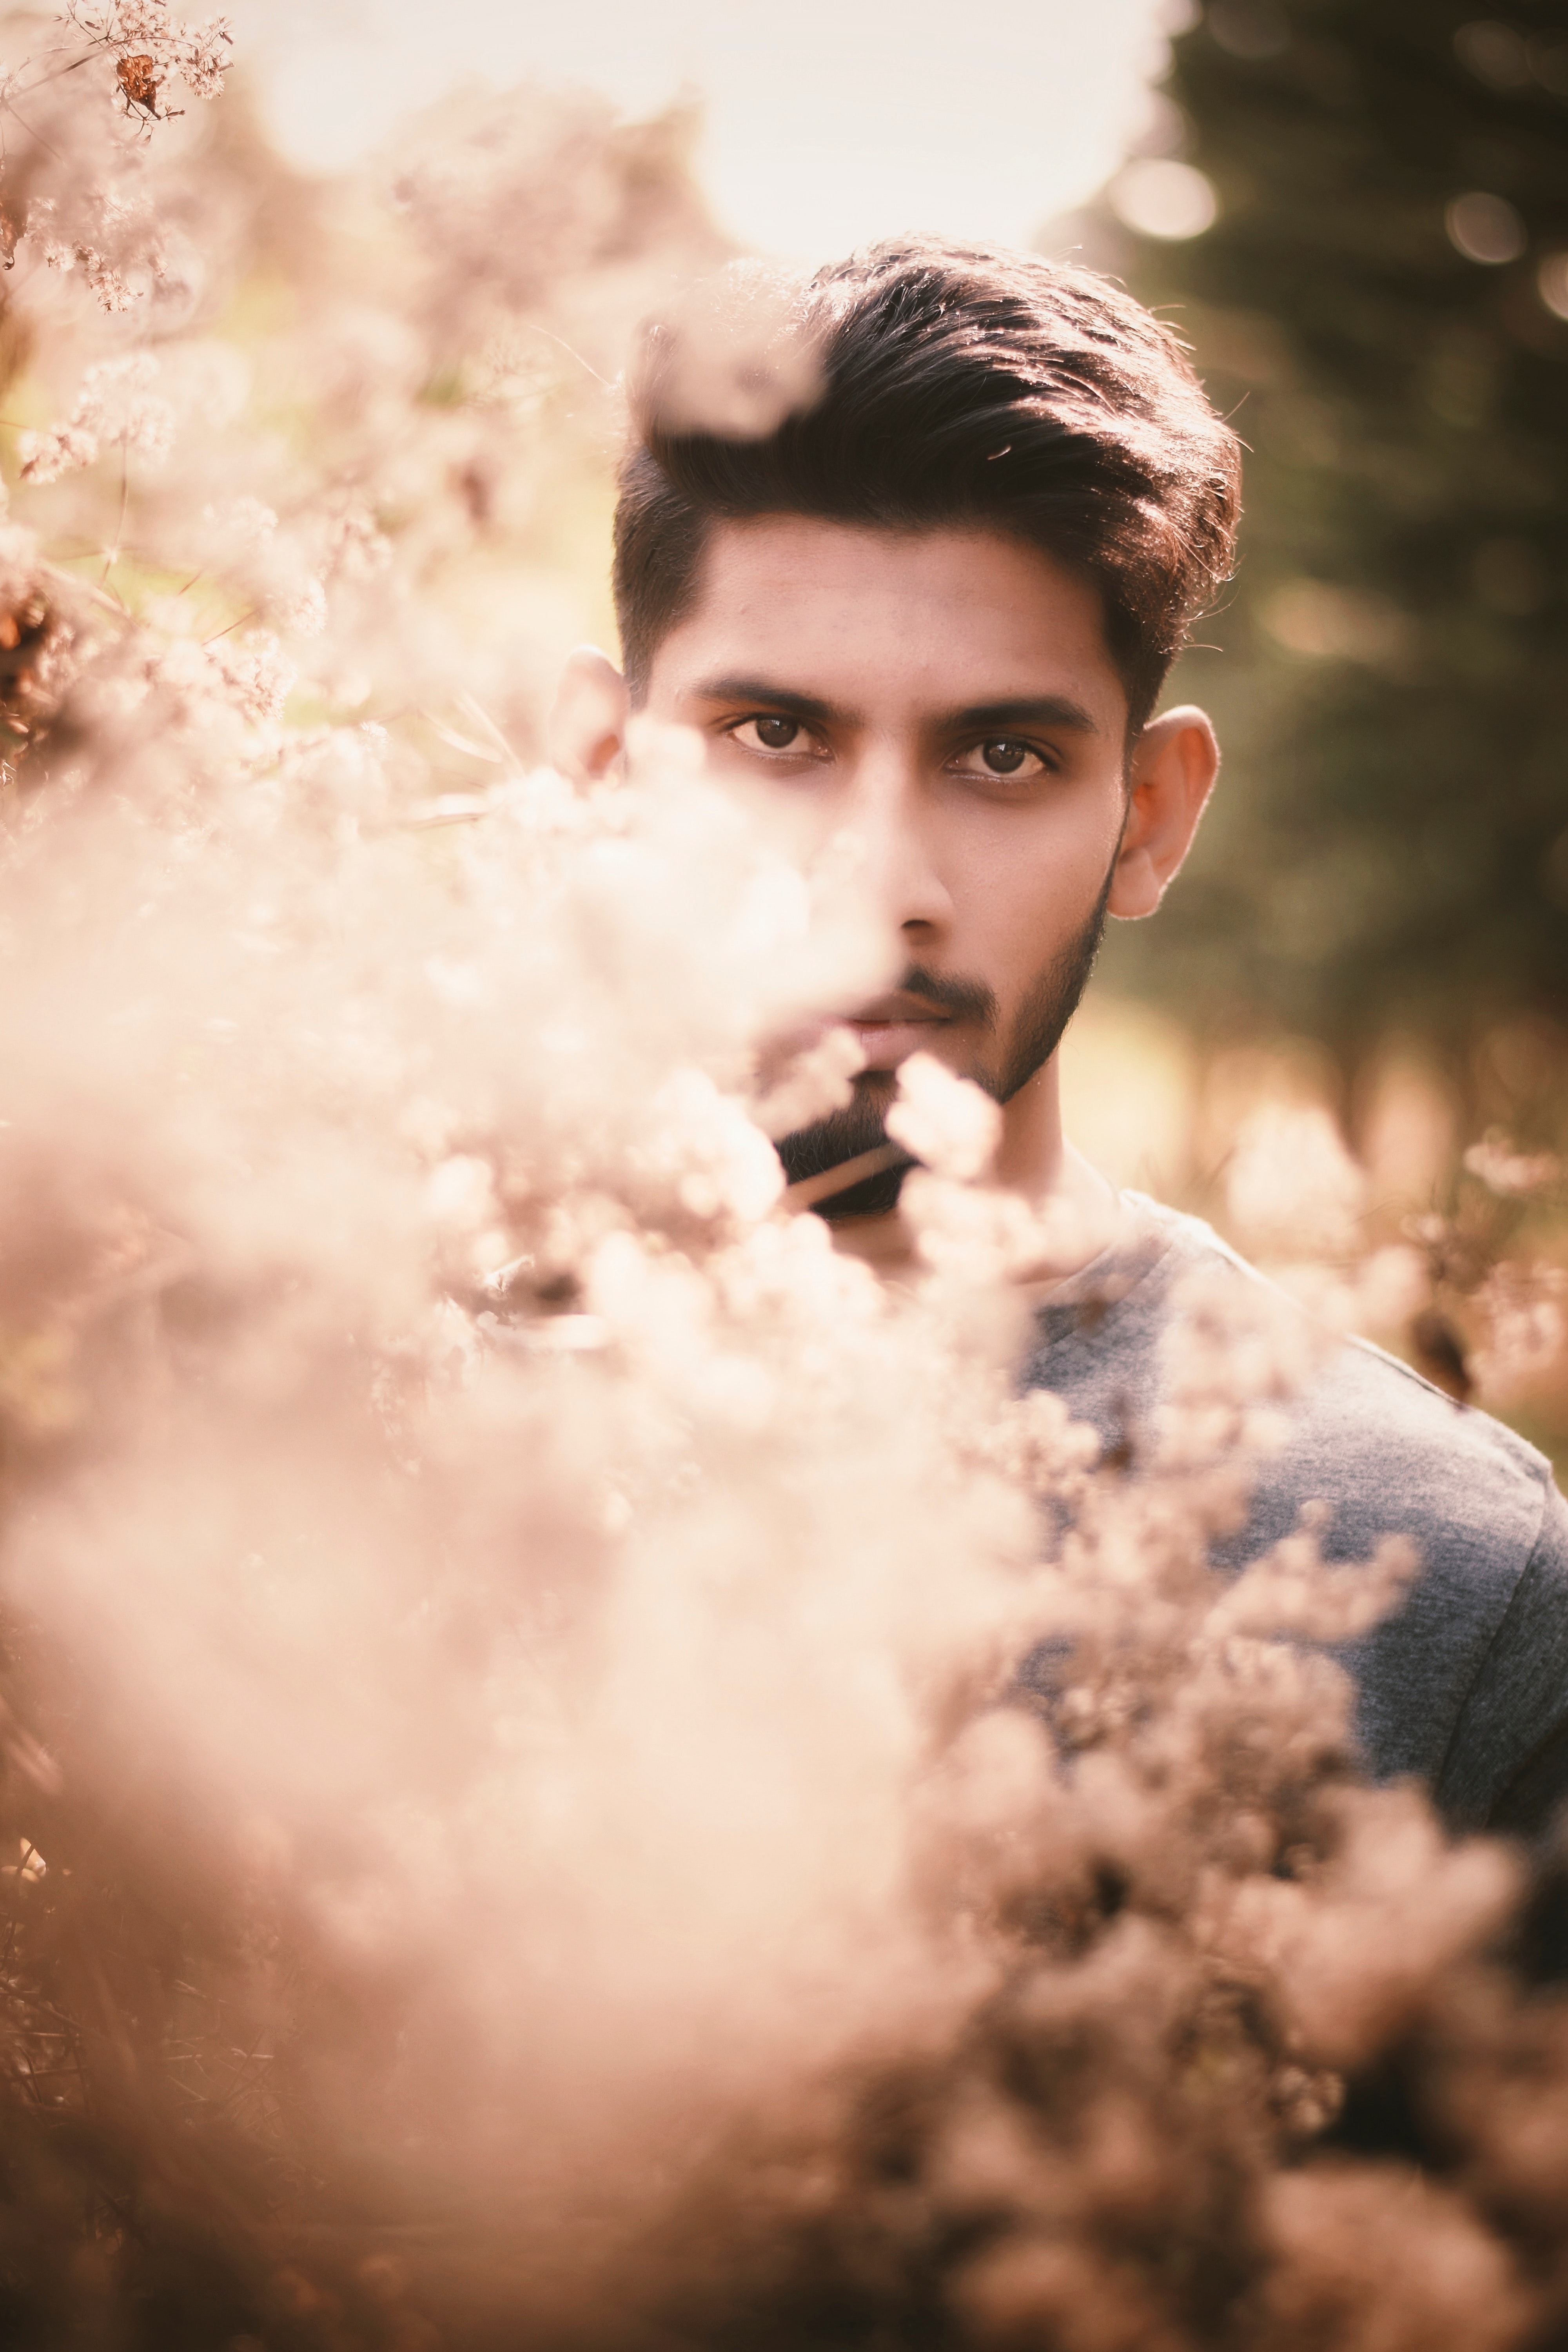
hair, facial hair, beard, portrait, eye, photography, sky, smoke, moustache, cloud, smile, flash photography